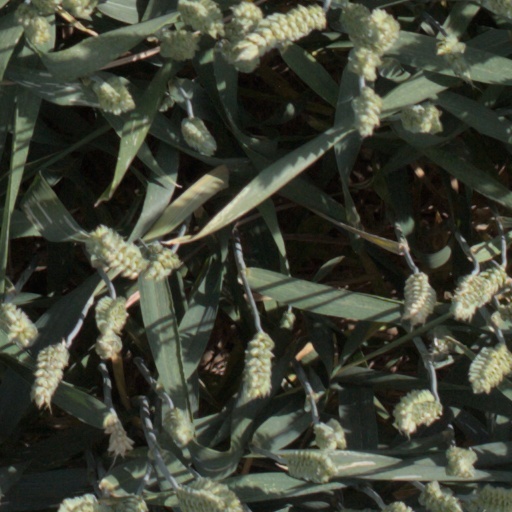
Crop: wheat